Harris County, Texas jails

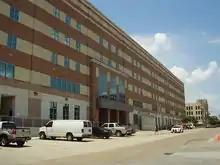
The 1200 Jail, the headquarters of the Harris County Sheriff's Office

The 1200 Jail (located at 1200 Baker Street) opened on January 23, 2003. The 1200 Jail has the administrative offices of the Sheriff's Department. The building has of space, and it has a parking garage. The facility, which has 4,156 regular beds, 124 beds for the Medical Division, and 96 beds for MHMRA, is one American football field deep and two American football fields in length. 430 sheriff's deputies and detention officers work at the facility. The facility houses an inmate classification center. Each floor has counseling rooms, MHMRA examination/interview rooms, multi-purpose rooms, a recreation area, triage rooms. The fourth floor houses women. The sixth floor houses a law library and vocational rooms. The jail offers New Choices, a substance abuse program. The 1200 Jail includes a large medical clinic, a dental facility, an infirmary, mental health facilities, a pharmacy, an x-ray facility.